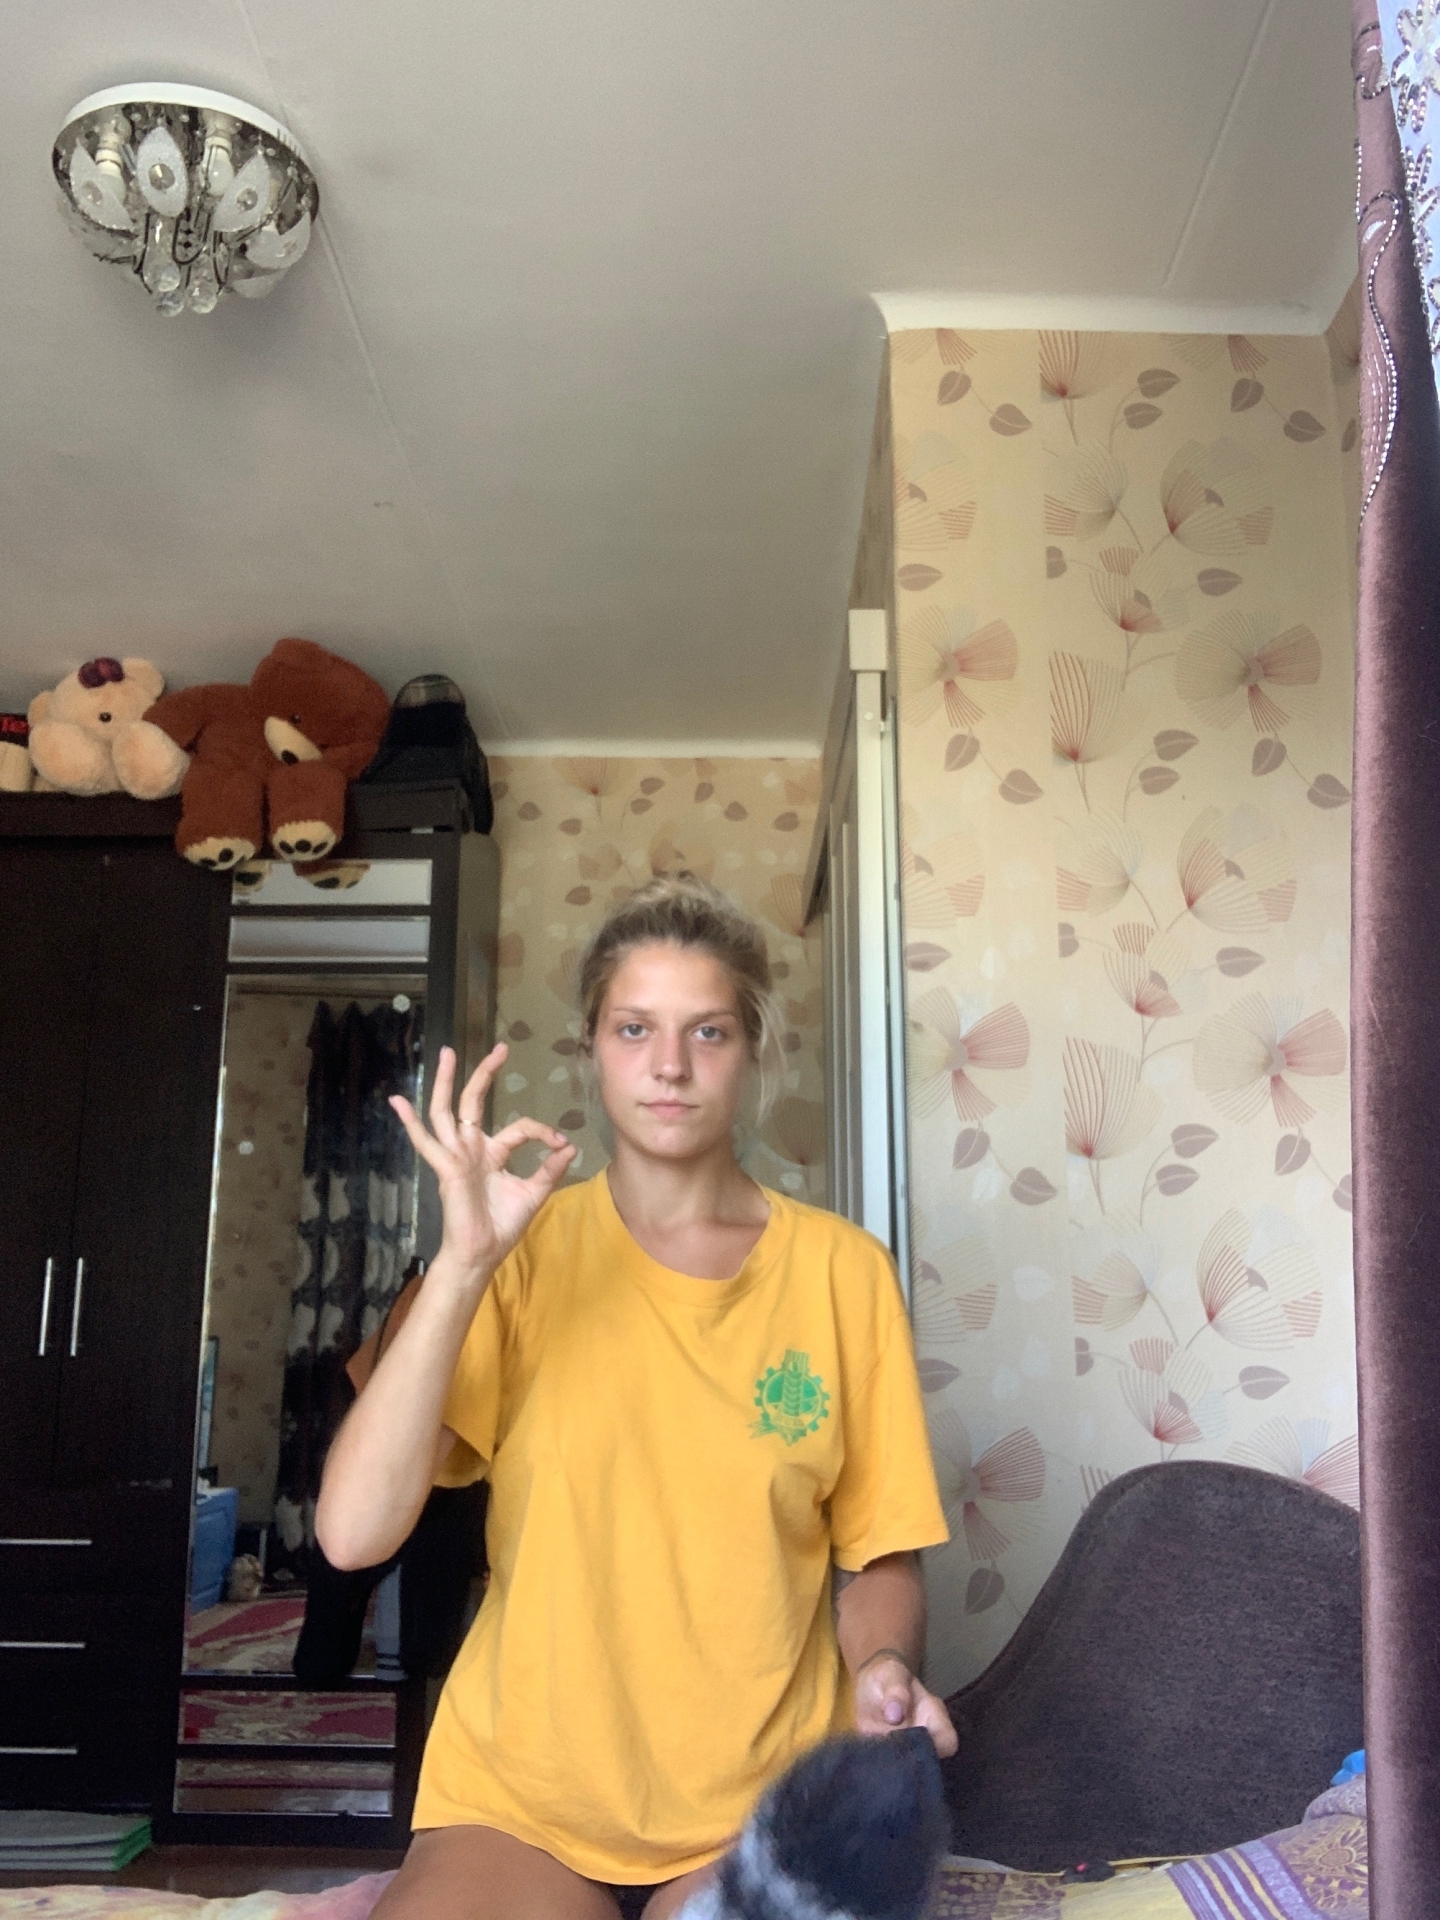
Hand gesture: ok